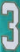
Number: 3